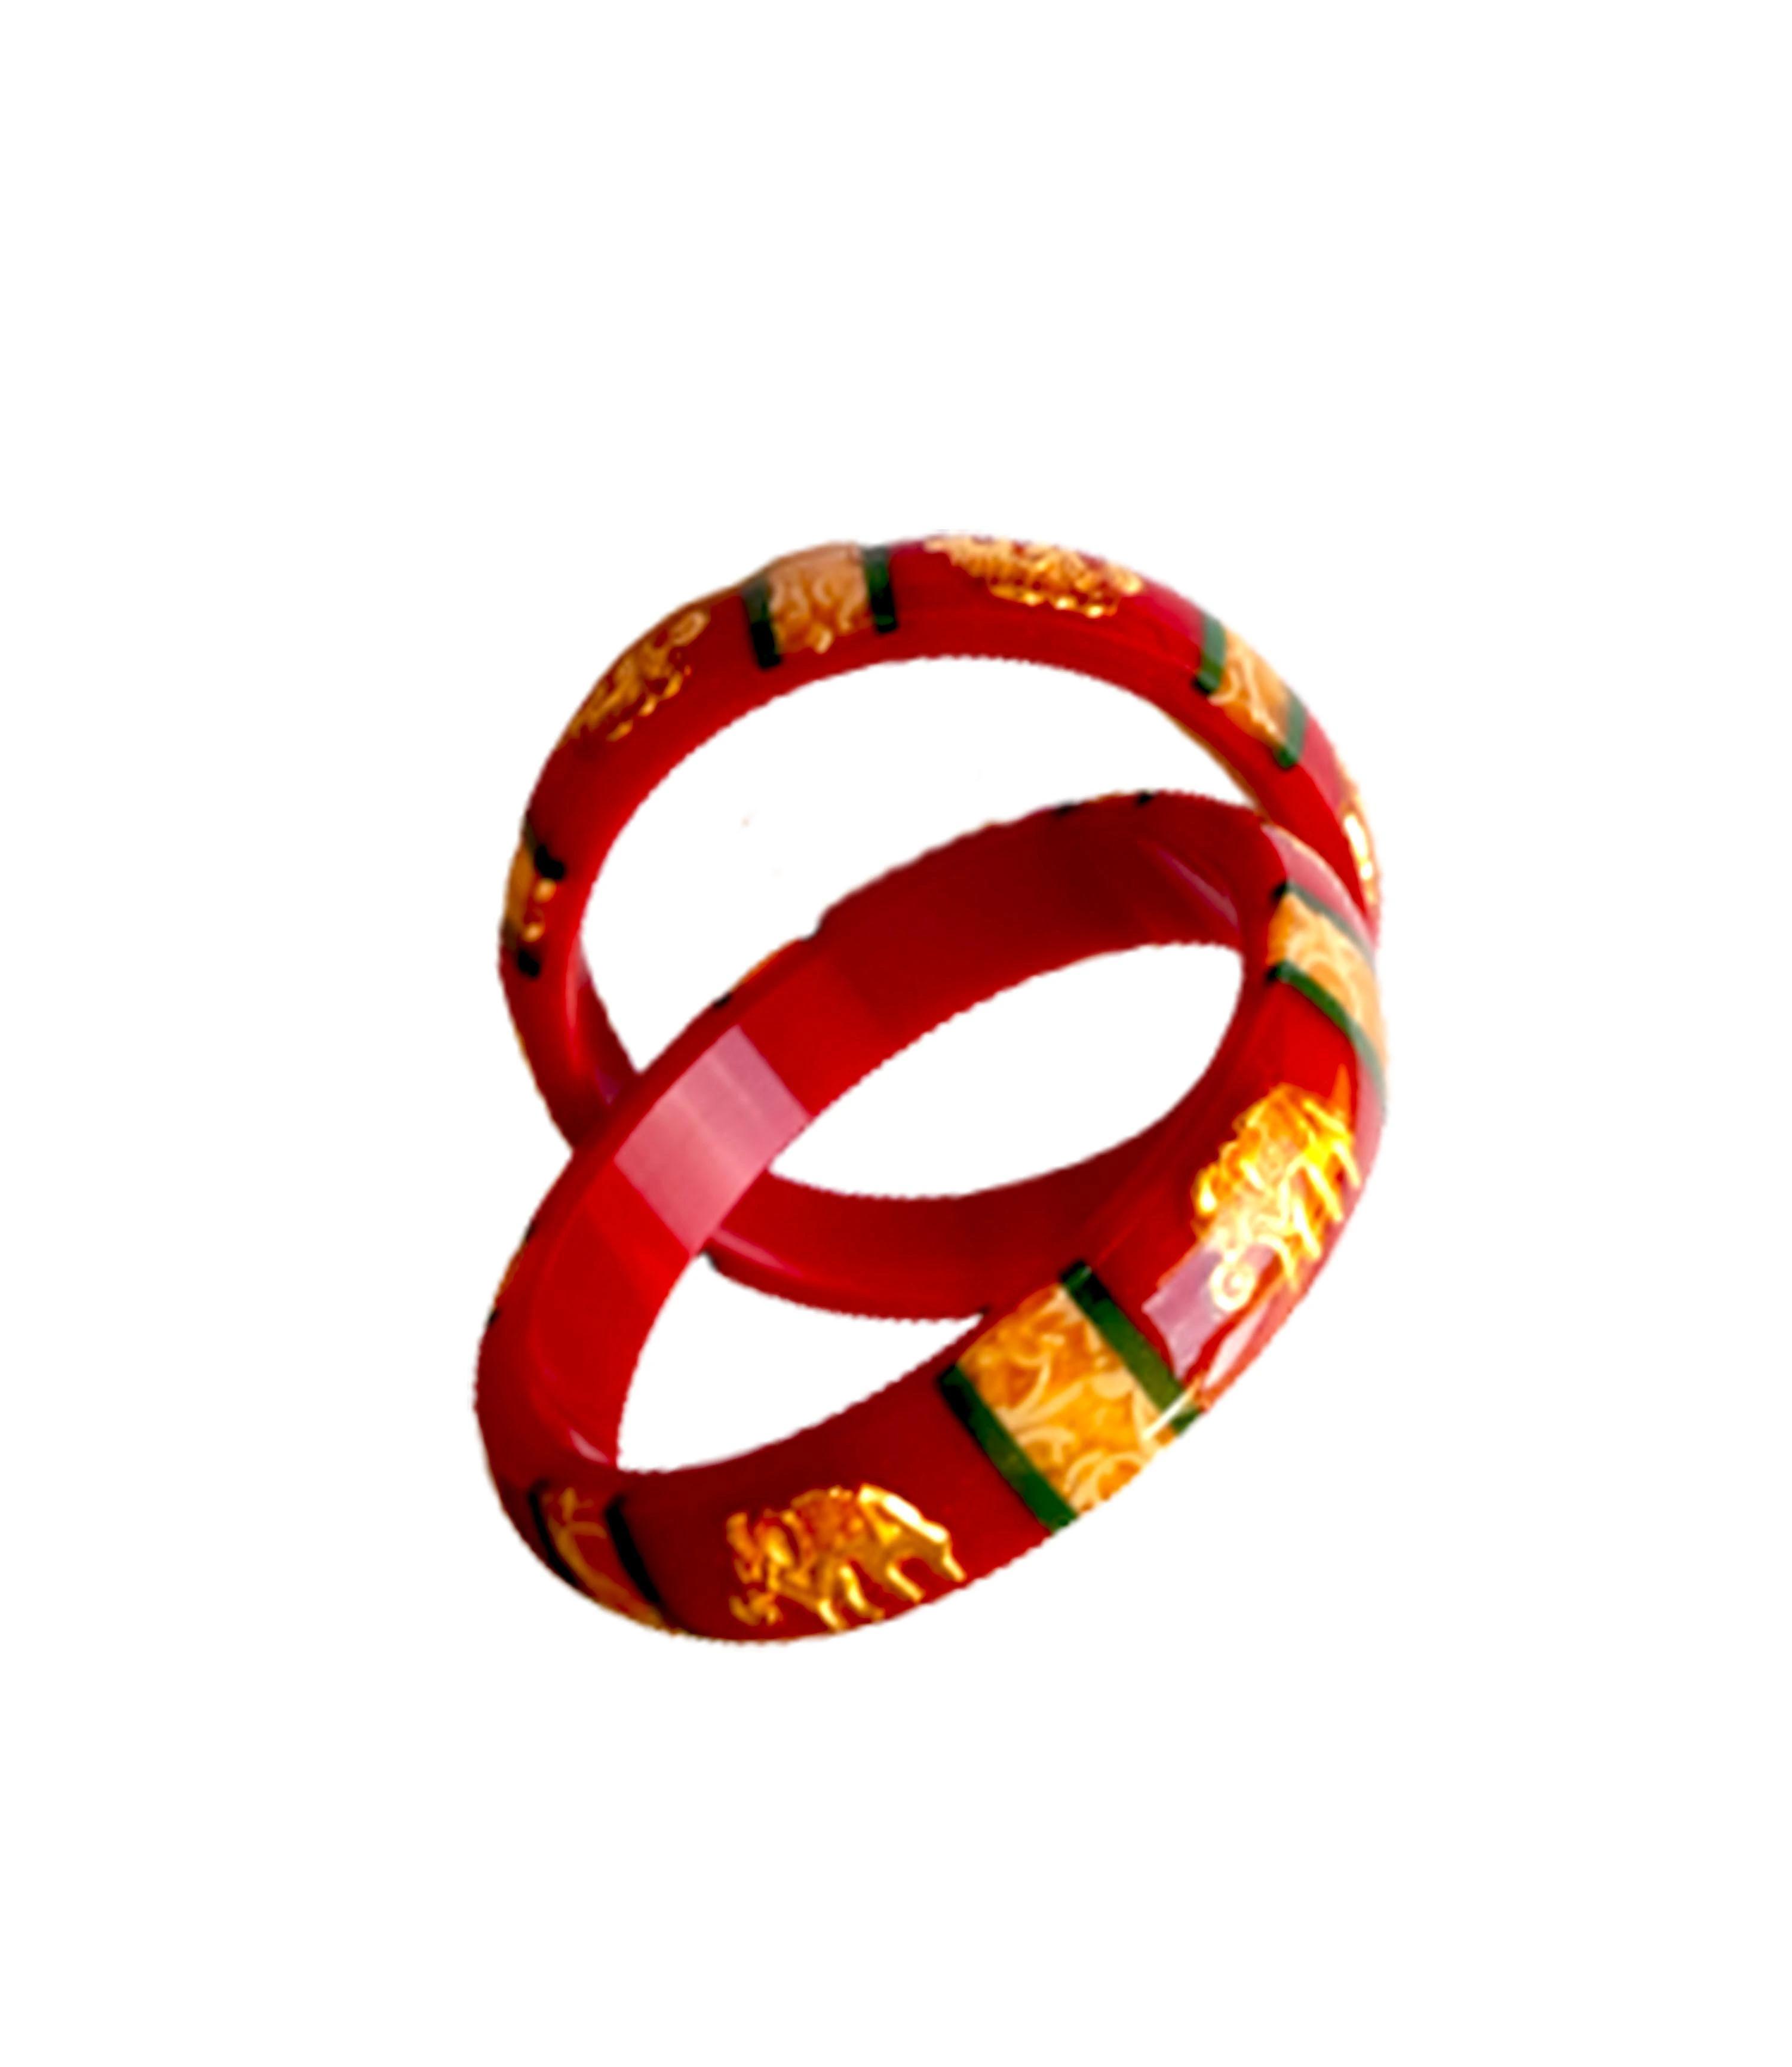
Bovzen Acrylic Pola Bangle Set Pack of 2 ( Size 2-6 )
Type: Bangles
Brand: BOVZEN
Price: Rs. 399
 Bovzen Gold Plated Laminated Acrylic Shakha Pola Bangle  Red Pola, Set of 2,Best quality Pola with Micro Gold Plated for long lasting of golden color; for both daily usage as well as occasional use. All sizes available, from smallest bangle size of 2-2 to highest bangle size of 2-12.
Features: Handmade Gold Plated Bangles### Its from West Bengal###Best quality Gold plating on Copper for long lasting###Base material is high quality Acrylic pipe
Included: One-Pair-of-Gold-Plated-Red--Pola-Acrylic-Bangles